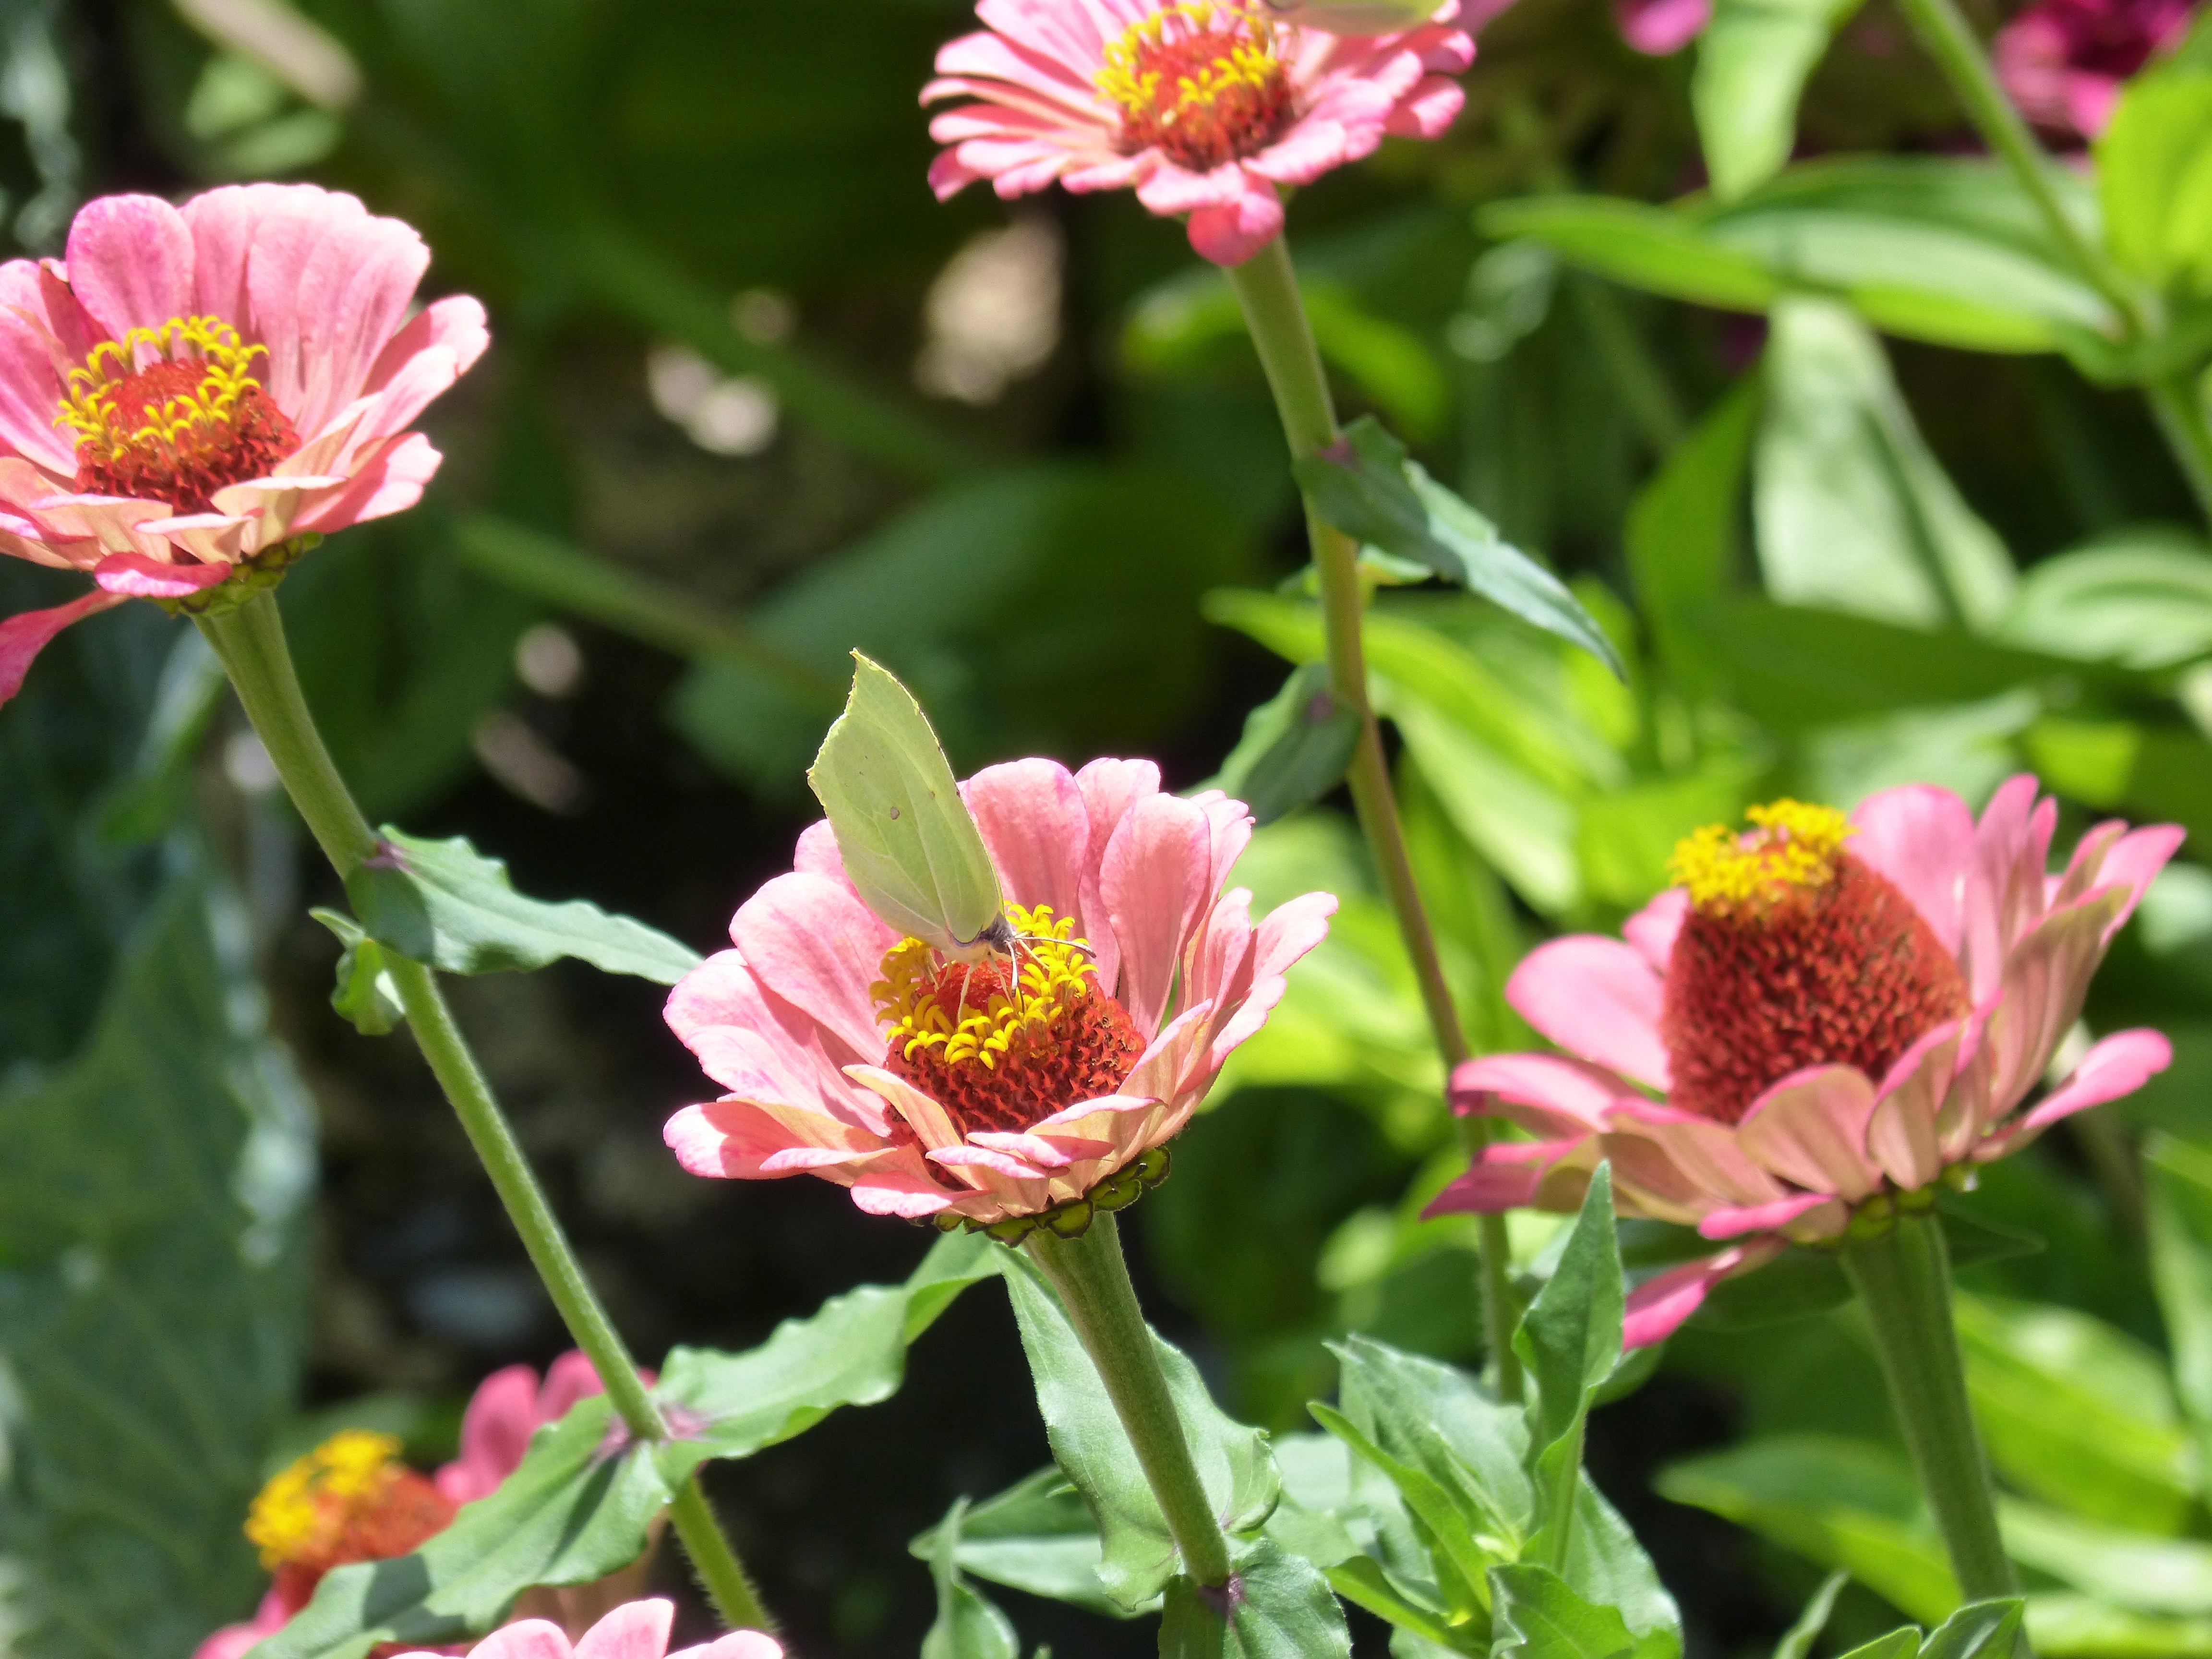
plant, flower, petal, botany, butterfly, garden, flora, wildflower, flowers, peony, flowering plant, libar, daisy family, annual plant, land plant, garden cosmos